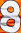
Number: 8